Crommelin (lunar crater)

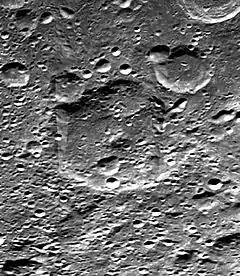
Clementine mosaic

Crommelin is an ancient lunar impact crater that is located in the vicinity of the south pole of the Moon, on the far side. It lies to the north of the large crater Zeeman, and to the east-northeast of Numerov.